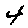
Label: 4